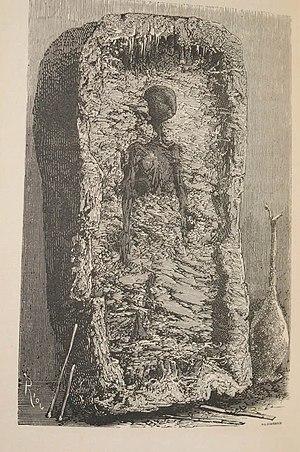
Illustration d'Édouard Riou représentant une momie martienne dans le roman Un habitant de la planète Mars de Henri de Parville.
Ami du mystère est le premier album de la série L'Œil de la Nuit. Cette bande-dessinée, écrite par Serge Lehman et dessinée par Gess, est parue le 21 janvier 2015 aux Éditions Delcourt.
Un habitant de la planète Mars est un roman de science-fiction de Henri de Parville, partiellement publié en feuilleton entre 1864 et 1865 dans le quotidien Le Pays. Il paraît en format relié et en version complète en 1865 aux éditions J. Hetzel. Ce roman conjectural et didactique, présenté sous forme d'un authentique compte-rendu savant, raconte la récente découverte d'une momie martienne au Kansas.